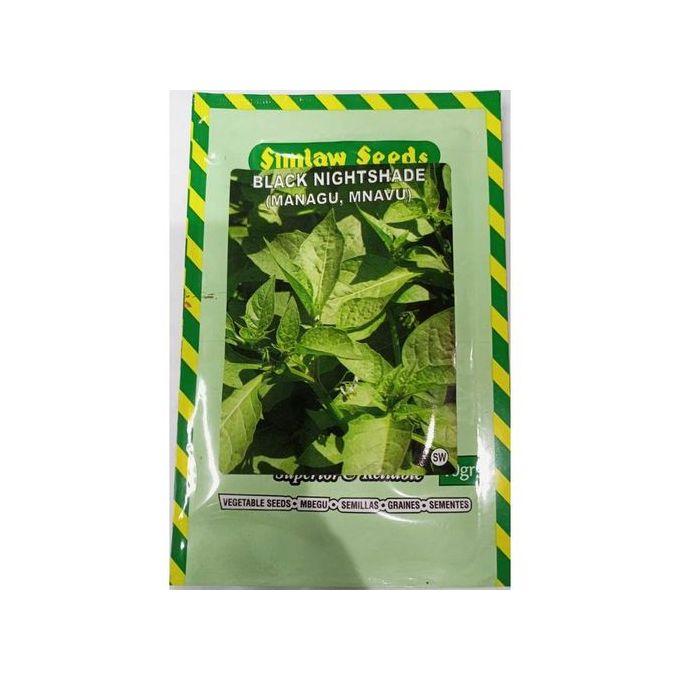
Eneo kubwa la wazi lenye ardhi yenye milima na mabonde lililozungukwa na uoto wa asili kama vile: nyasi fupi, vichaka na miti iliyotawanyika na kutengeneza mandhari kwa ajili ya hifadhi ya wanyamapori au hifadi ya msitu.